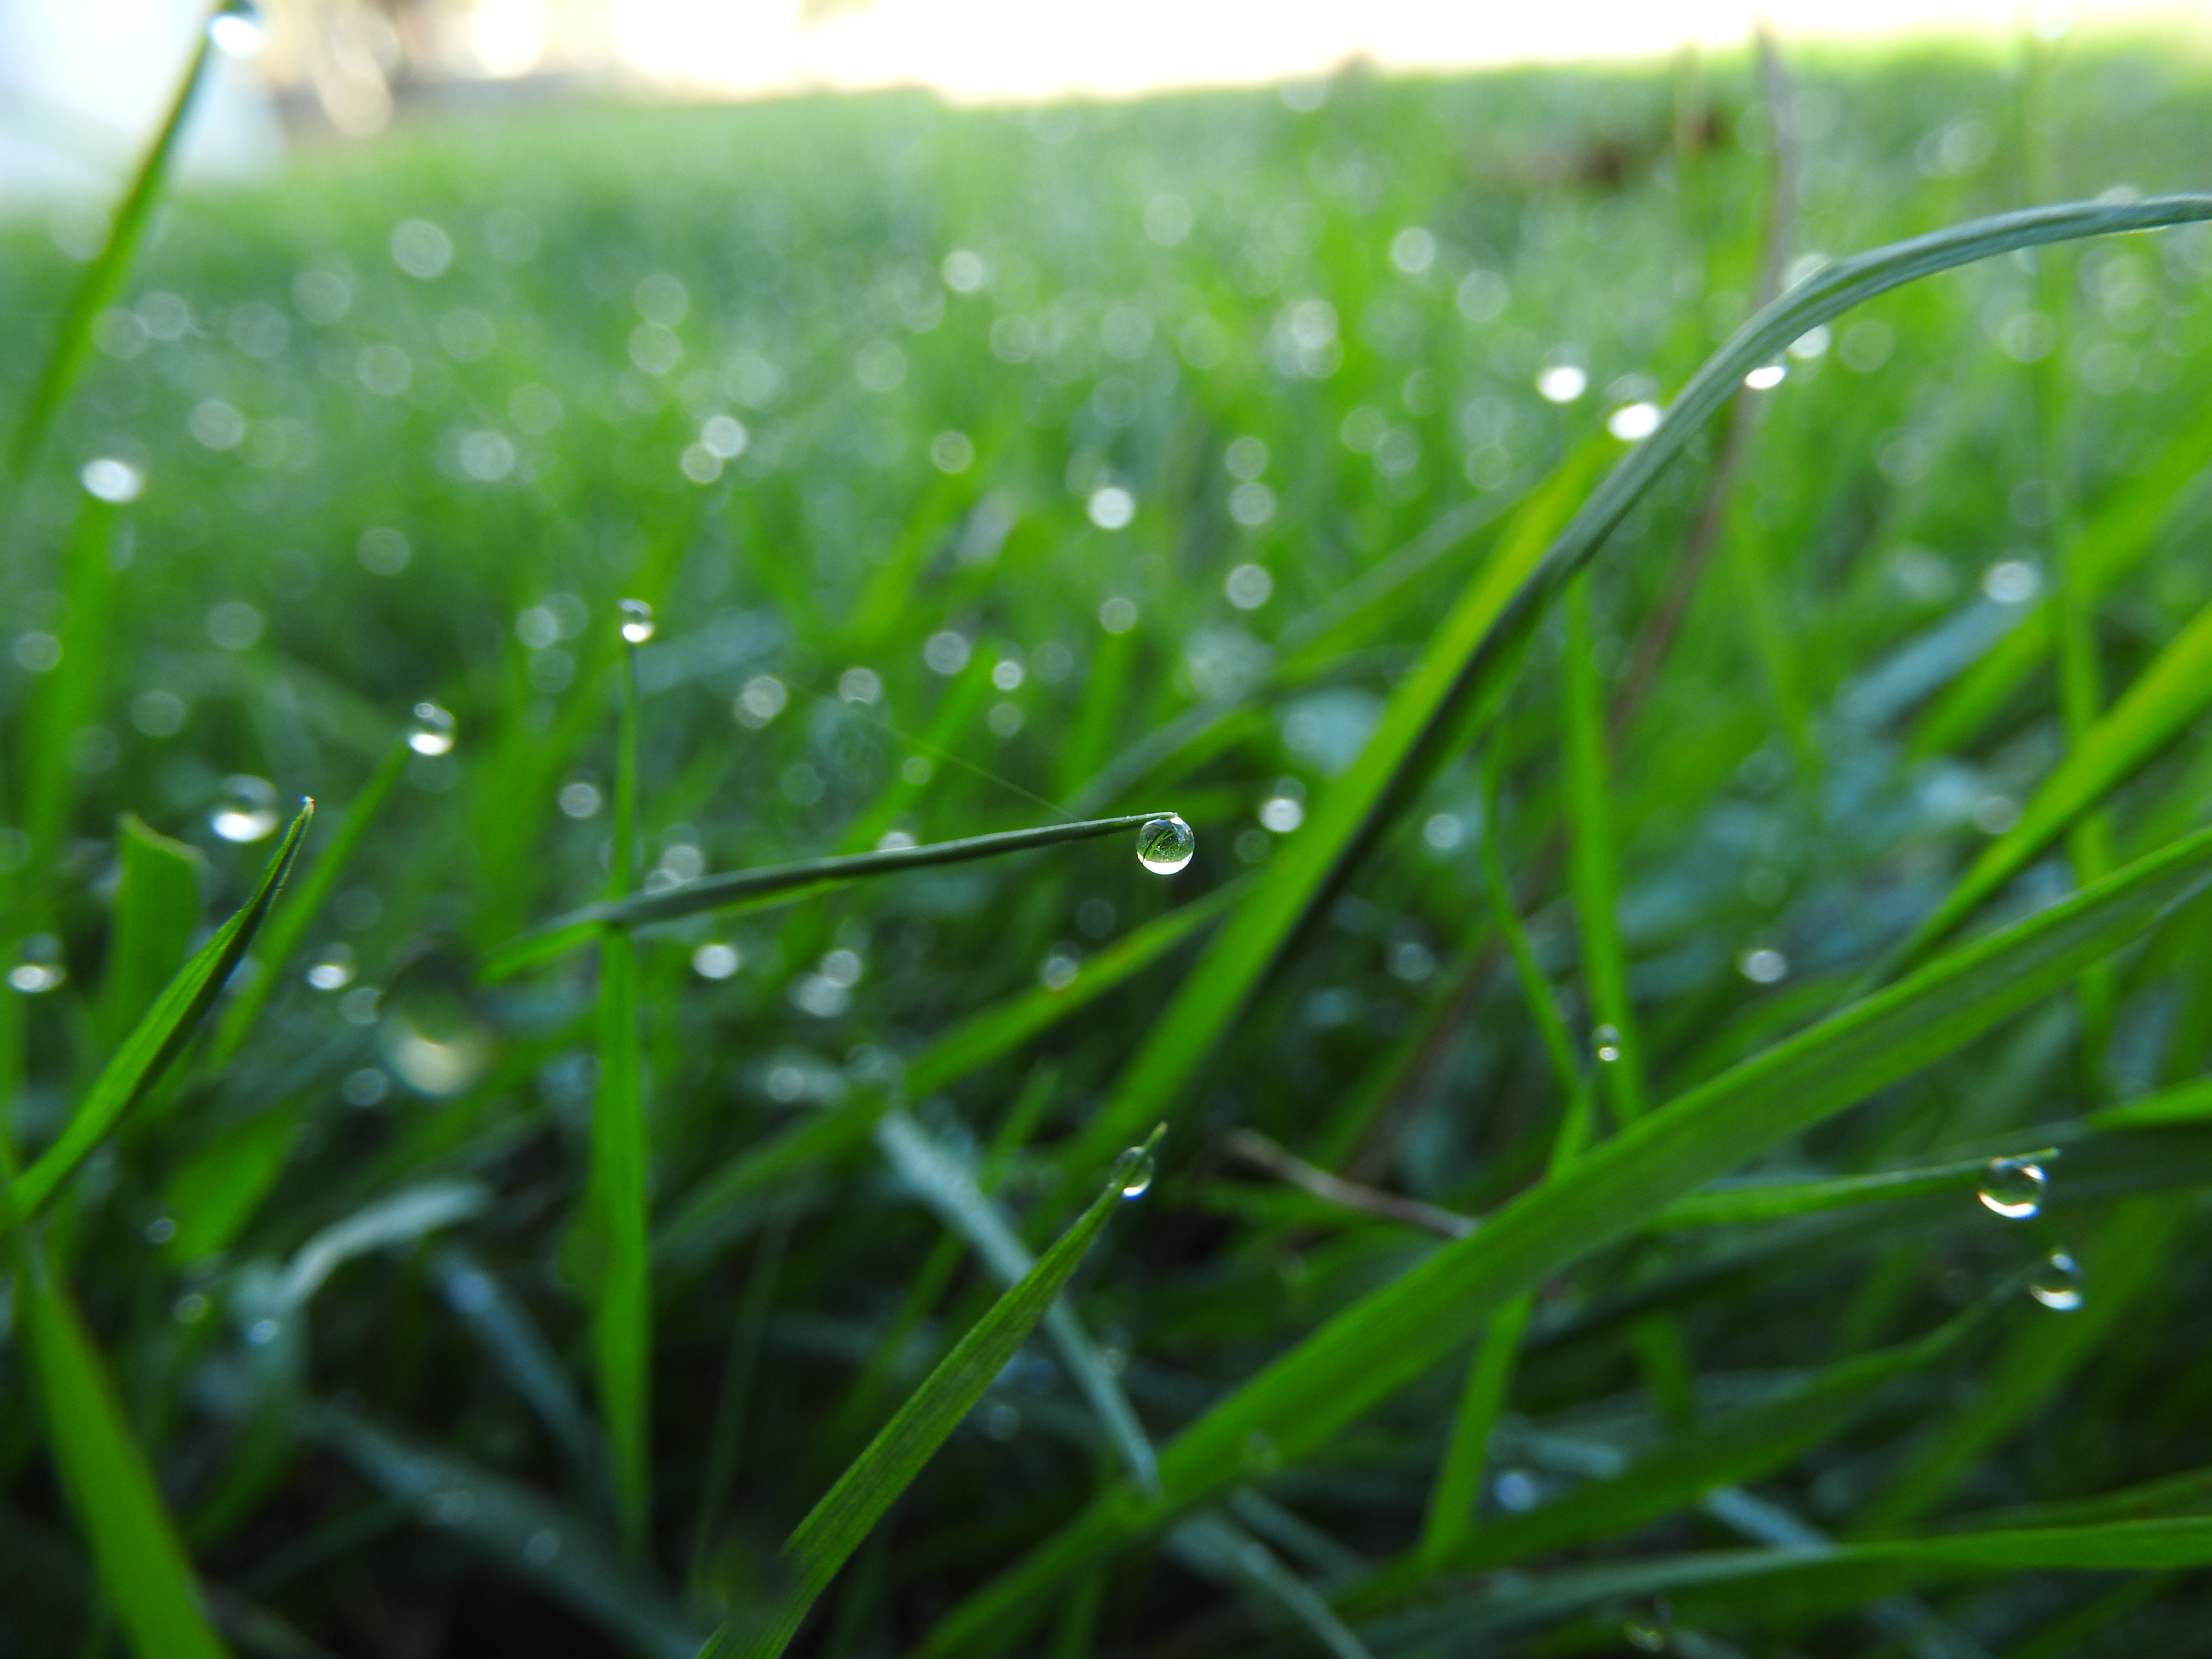
morning dew, nature, grass, green, humidity, drop, dew, moisture, water, leaf, plant, close up, black hair, morning, terrestrial plant, grass family, macro photography, photography, sweet grass, hierochloe, lawn, sedge family, grassland